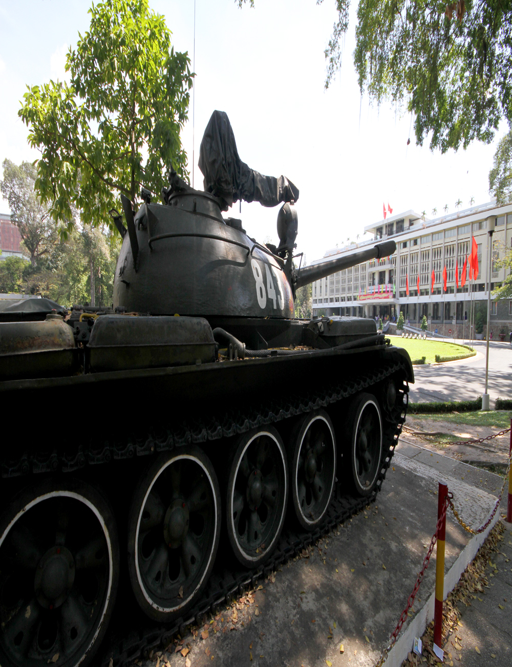
a replica of a tank used to crash through the gates .